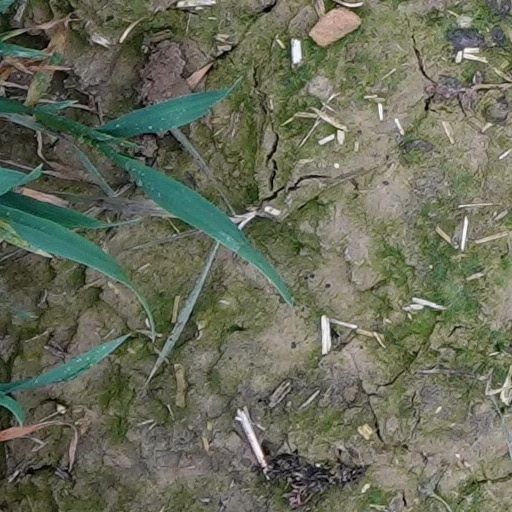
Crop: wheat